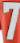
Number: 7